Brigham Young University

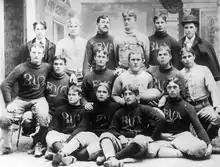
The school's first football team, which won the regional championship in 1896

BYU sponsors 21 athletic teams that compete in Division I of the NCAA, plus 6 teams that compete in extramural competition and over 50 intramural activities. All sports teams compete in the Big 12 Conference except for men's volleyball which is a member of the Mountain Pacific Sports Federation. BYU's sports teams have won a total of 14 NCAA championships and 26 non-NCAA championships. In 2021, BYU formally accepted an invitation to the Big 12 Conference and started participating in the conference in the 2023–24 school year. Also that year, BYU's athletics program was ranked #17 out of 293 Division I schools for overall athletics by the National Association of Collegiate Directors of Athletics (Directors' Cup).